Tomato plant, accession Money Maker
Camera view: vertical (180 deg); turntable rotation: 90 degrees
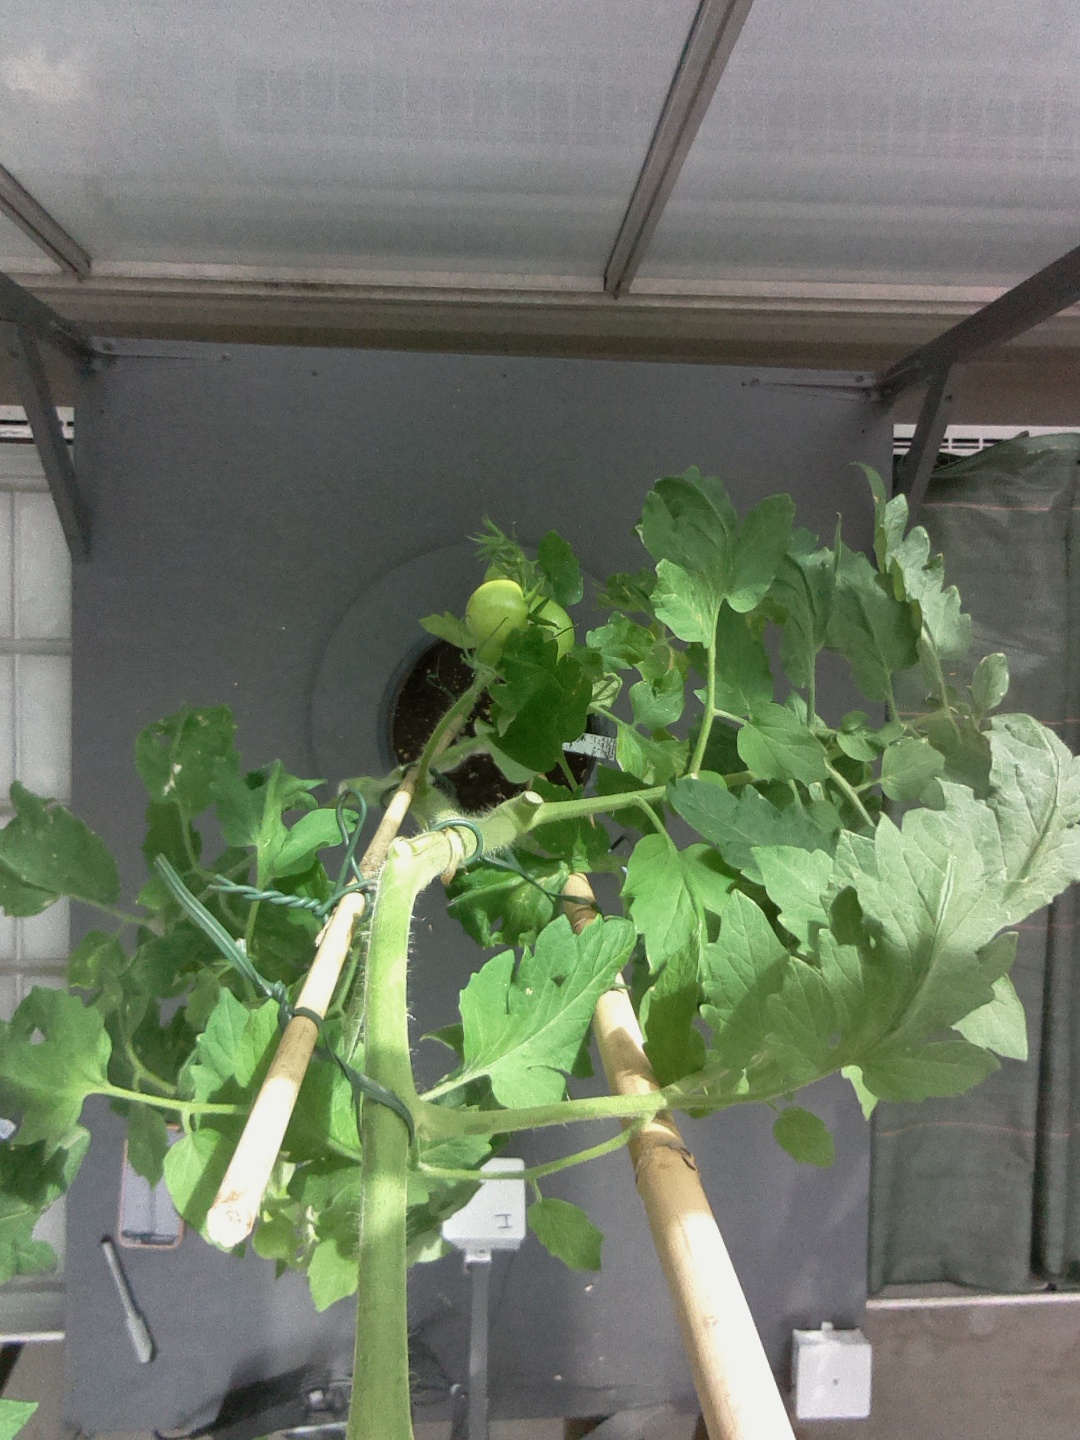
BBCH growth stage 73: 30%-40% of final fruit size